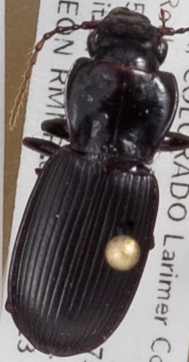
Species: Pterostichus protractus
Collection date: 2018-07-23
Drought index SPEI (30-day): -0.404
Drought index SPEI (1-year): -1.01
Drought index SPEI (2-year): -0.46